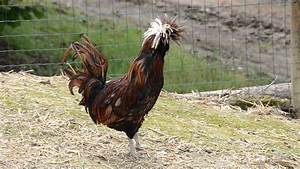
Label: chicken